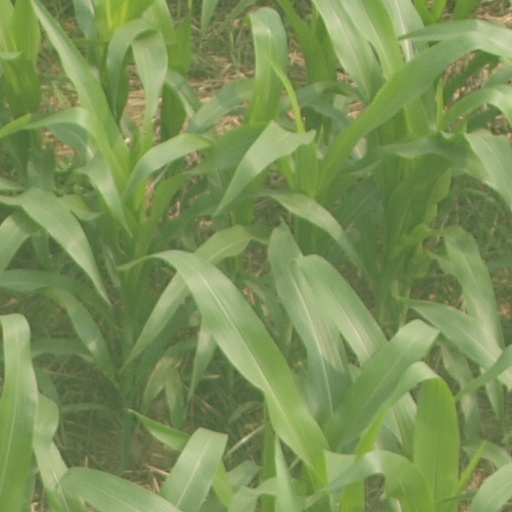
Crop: maize; corn